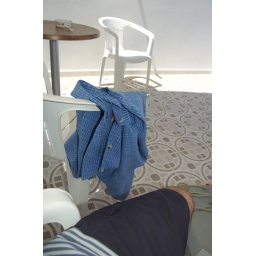
A blue shirt on a sky blue day - No 30 of 30 studies taken in Lindos, Rhodes - June 2007